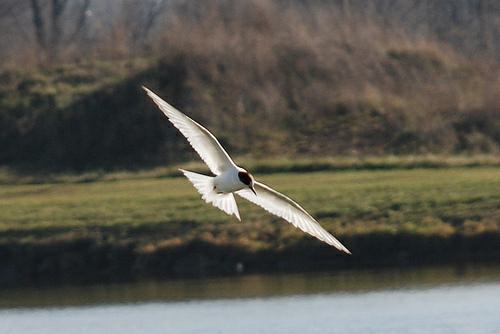
A photo of a artic tern